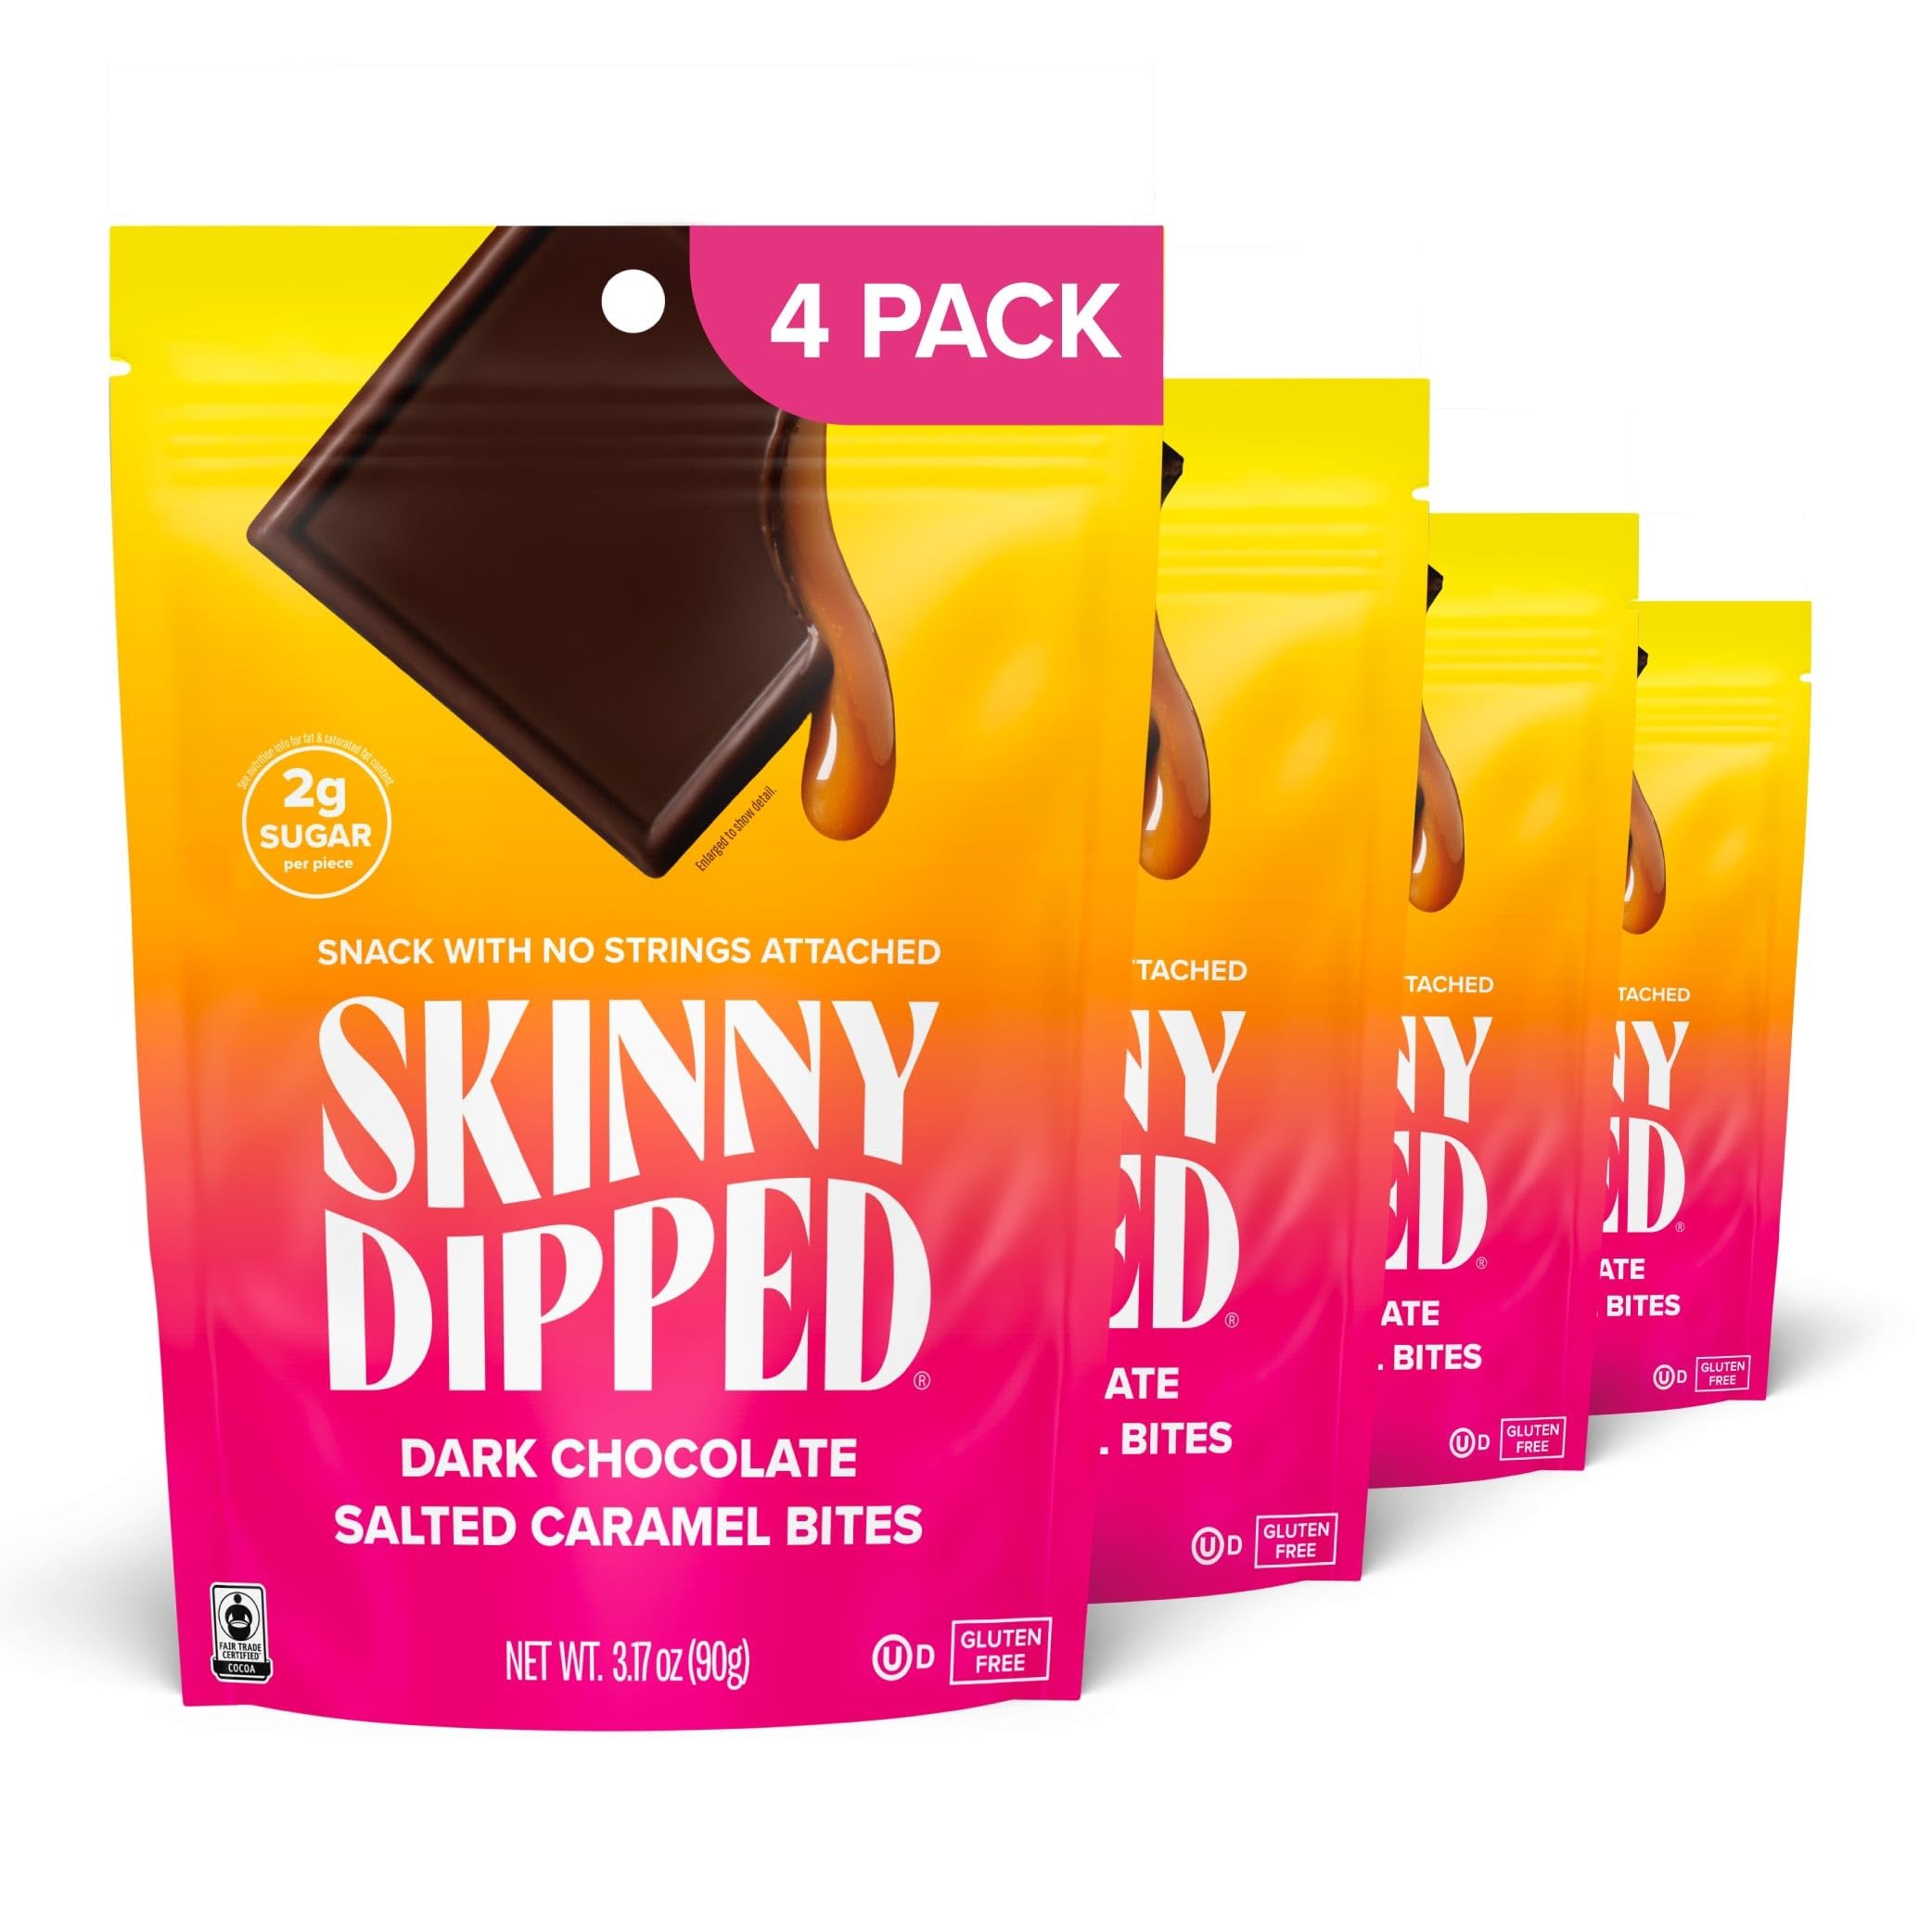
Item Name: SkinnyDipped Dark Chocolate Salted Caramel Bites, 2g Sugar per Piece, Keto Friendly, Low Calorie Gluten Free, 4 Pack
Bullet Point 1: IT ONLY TAKES ONE BITE TO BECOME OBSESSED: Our signature dark chocolate, loaded with gooey, delicious caramel, all without the guilt. The perfect low calorie snack. Packaging may vary.
Bullet Point 2: LOW SUGAR: Each bite has only 2g of sugar and 3.2g of net carbs, so it’s keto-friendly, too
Bullet Point 3: NO DIRTY SECRETS: We sweeten with a clean, delicious blend of maple sugar, a touch of real cane sugar and allulose. We don't use stevia, sugar alcohols or any artificial sweeteners, colors or flavors. We're also non-GMO, gluten free and low carb.
Bullet Point 4: 24 BITES TOTAL: Includes (4) 3.17oz Bags of SkinnyDipped Bites. Each bag contains (6) individually wrapped chocolate candy squares.
Value: 12.68
Unit: Ounce

Price: 6.49